Gapmer

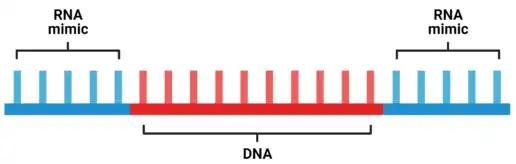
Gapmer Structure

Gapmers are composed of short DNA strands flanked by strands of RNA mimics. The mimics are typically composed of locked nucleic acids (LNA), 2'-OMe, or 2'-F modified bases. LNA sequences are RNA analogues "locked" into an ideal Watson-Crick base pairing conformation. Gapmers often utilize nucleotides modified with phosphorothioate (PS) groups.